Mercury-Atlas 9

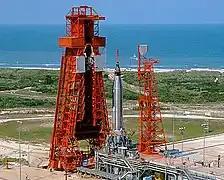
The Atlas booster and "Faith 7" spacecraft on Launch Complex 14

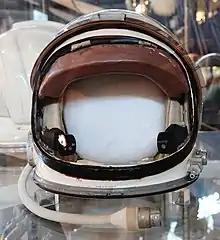
Cooper's Mercury helmet

The Atlas booster used for MA-9 sported several technical improvements, in particular an enhanced propulsion system with a hypergolic igniter that would eliminate the need for hold-down time at launch to prevent rough combustion. With seven successful Mercury launches in a row, the failures of the early days seemed like a distant memory by early 1963 and NASA officials had a high degree of confidence in the Atlas that overshadowed its still spotty launch record. At the first meeting of senior MSFC officials for the year (January 11), Walter Williams noted that the Air Force had yet to provide an explanation for two Atlas F failures during the second half of 1962. Until the investigative committees released their findings and cleared the Atlas D of guilt by association, Cooper's flight could be delayed. There were five failures of Atlas D vehicles (one of them an Atlas-Agena, the rest operational ICBM tests) during the seven months between Schirra and Cooper's flights. NASA did not let their guard down on the Atlas despite the recent high degree of success enjoyed by Project Mercury.